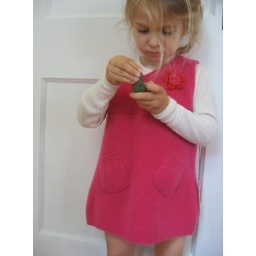
pink dress in focus